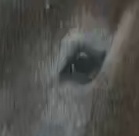
Face region: eyes (orbital_tightening_and_eye_area)
Pain indicator: not_present